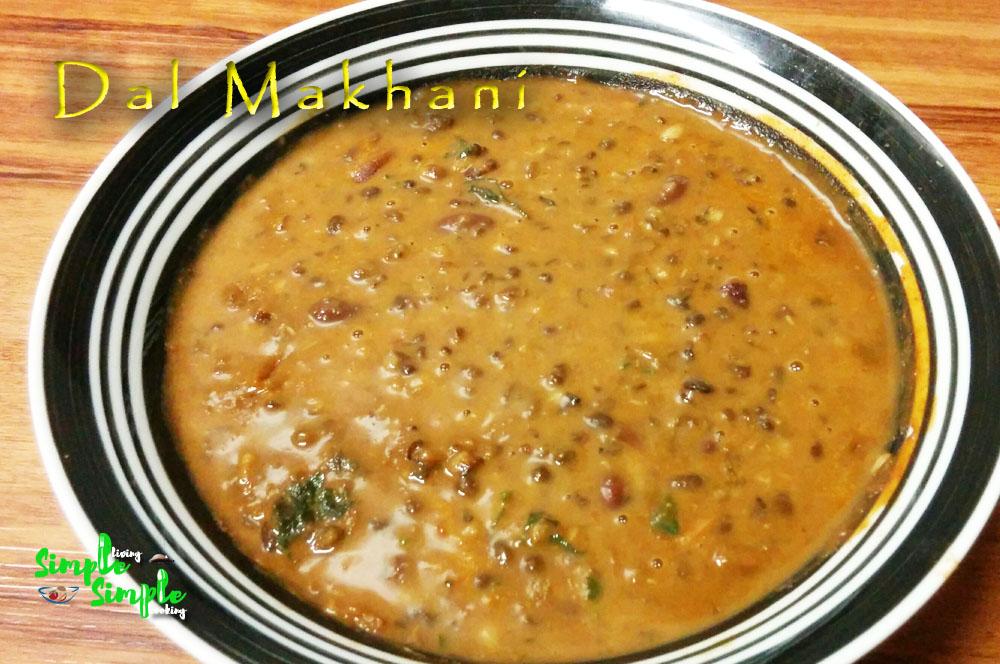
Dish: dal_makhani